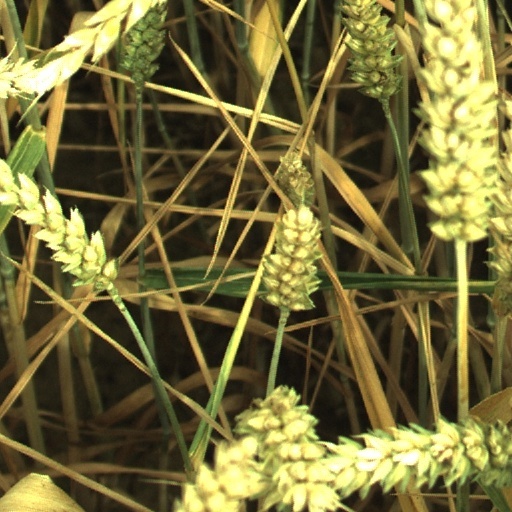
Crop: wheat